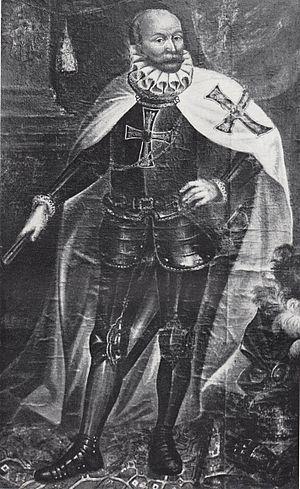
Johann Eustach von Westernach était le 44ᵉ Grand maître de l'Ordre teutonique 1625 à 1627.